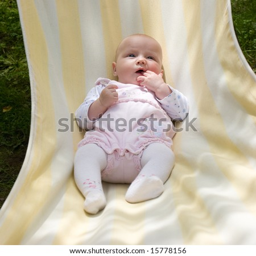
baby girl relaxing in striped hammock on a summer day